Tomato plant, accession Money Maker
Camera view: bottom (45 deg); turntable rotation: 0 degrees
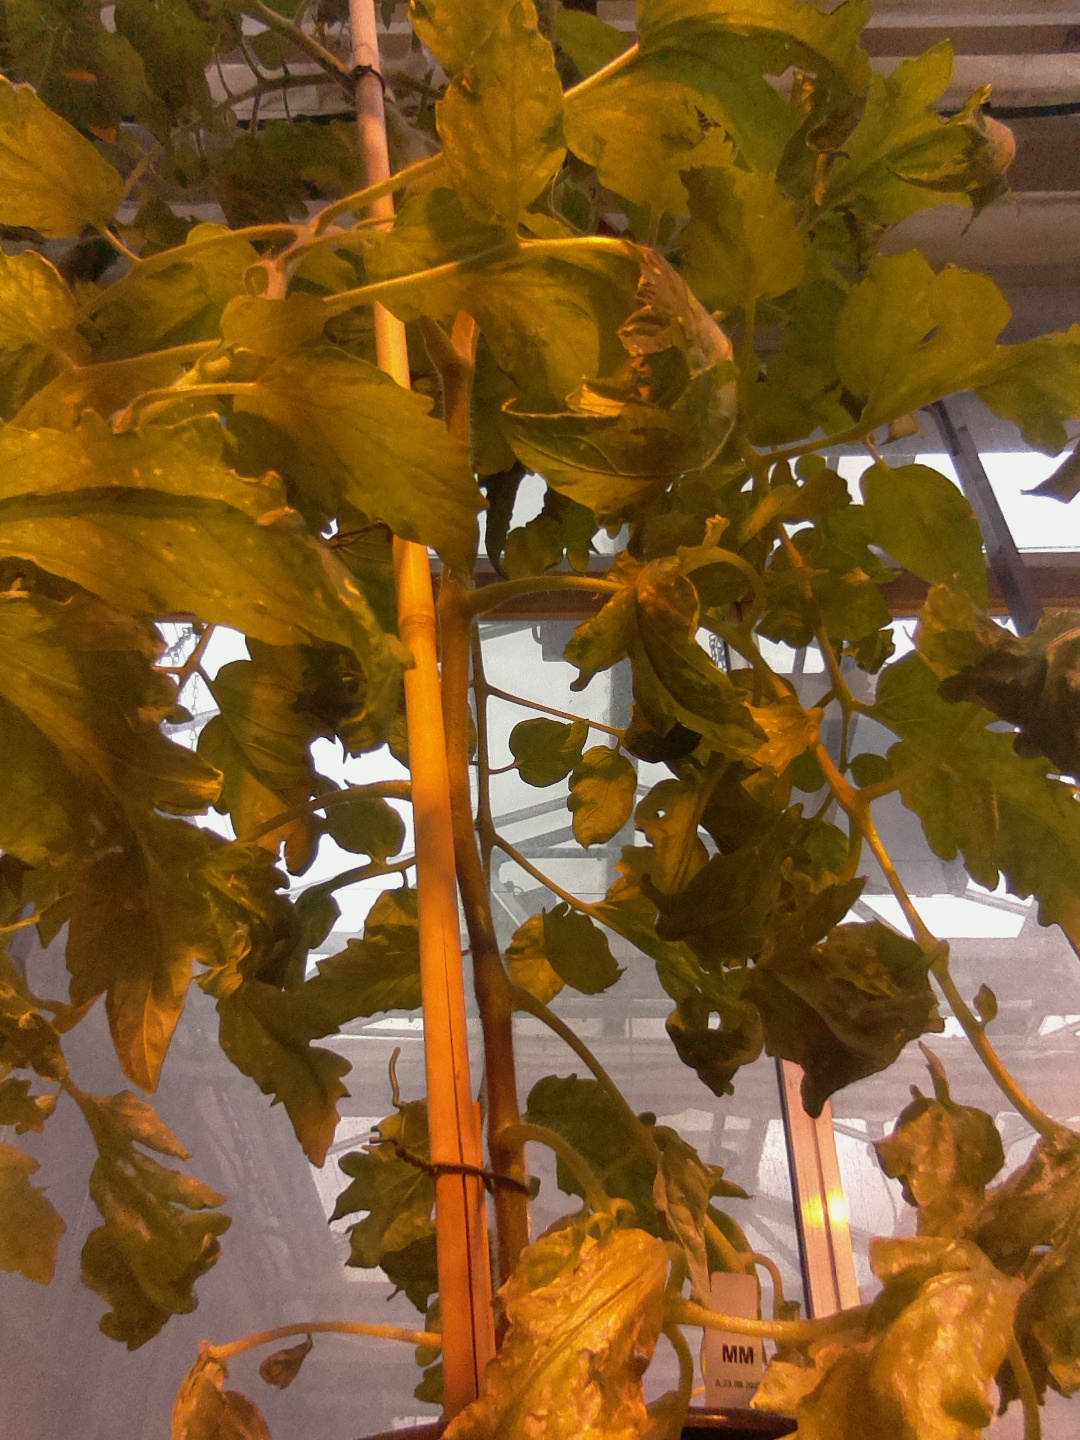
BBCH growth stage 71: 10%-20% of final fruit size